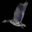
Label: bird